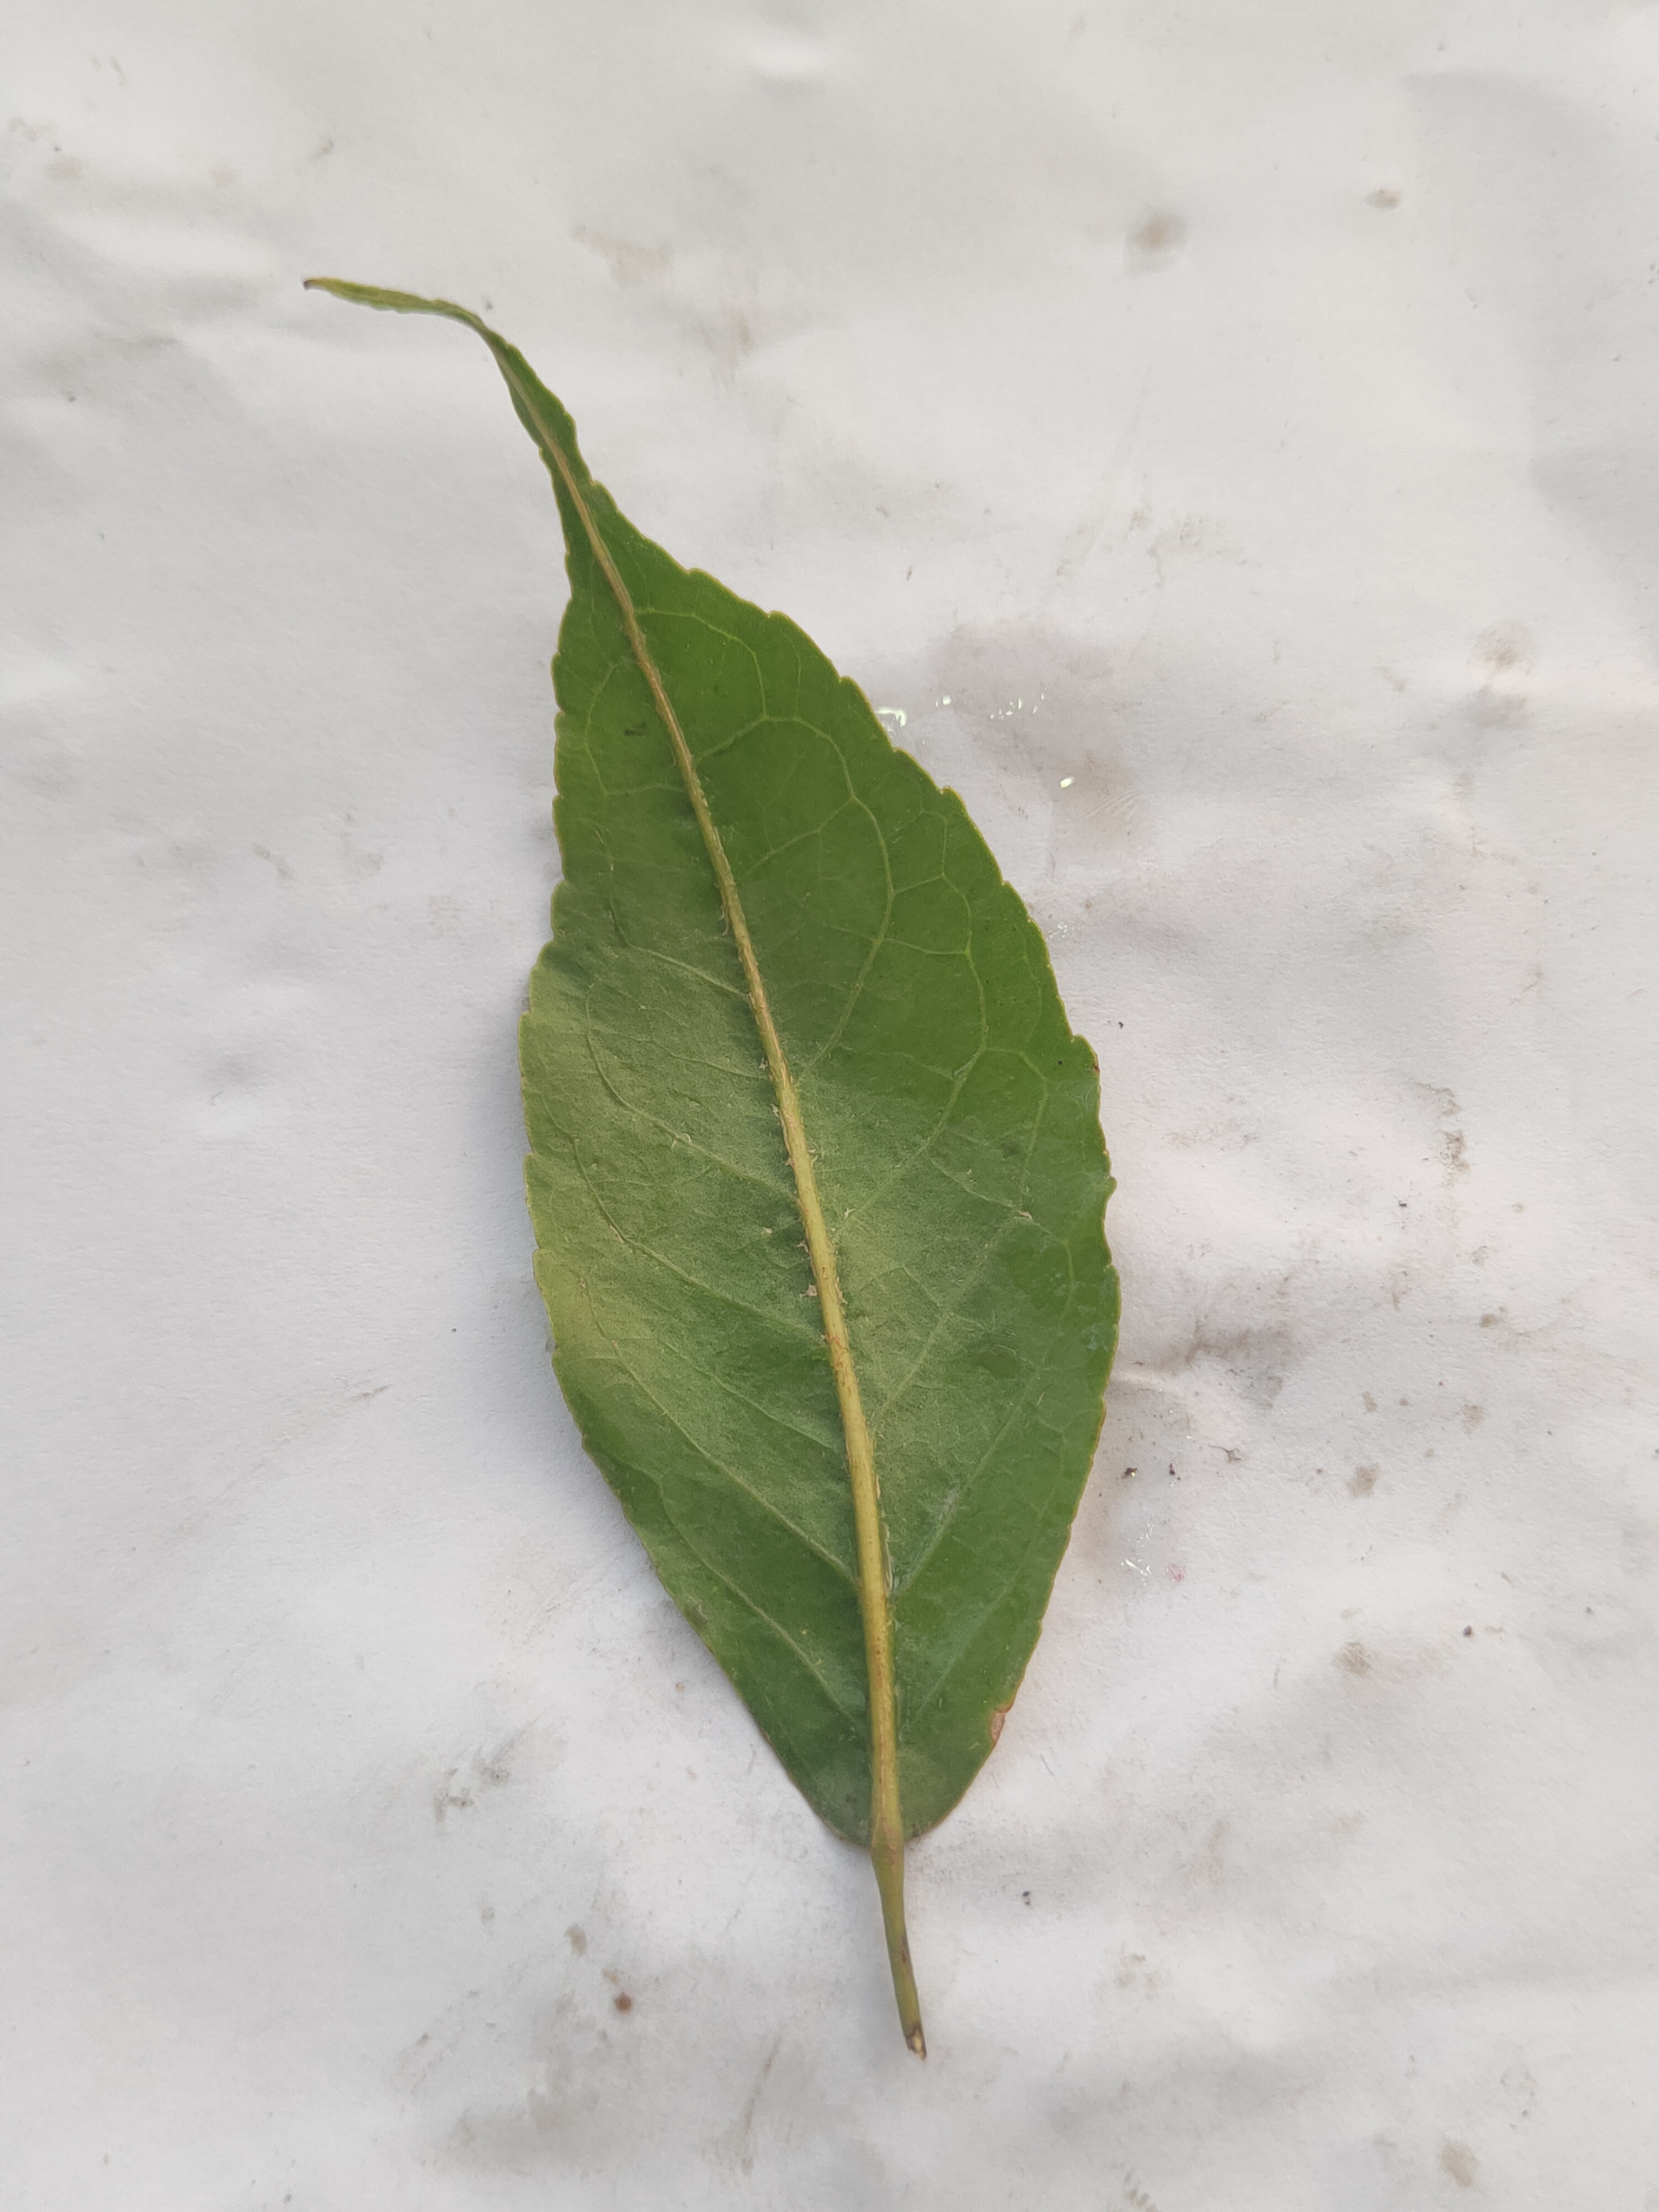
Leaf variety: Aegle marmelos